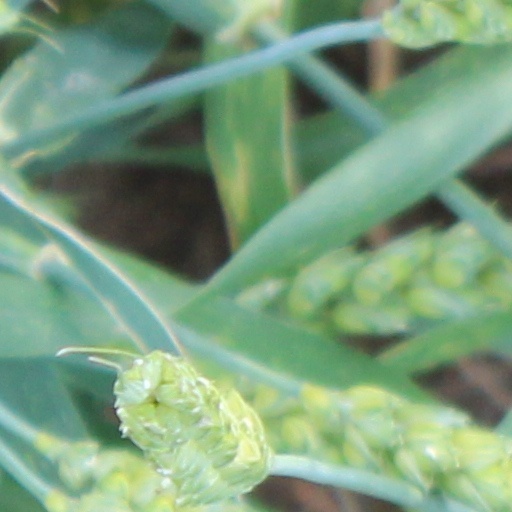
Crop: wheat